Idaho Commission for Libraries

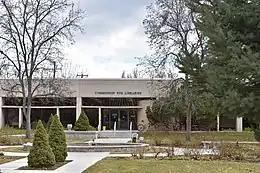
Idaho Commission for Libraries office in Boise, Idaho

By the 1920s, every major city in Idaho and many smaller communities boasted a library. Ten of those were built with Carnegie grants. These grants required local community support, much like private and federal library grants of today. The State Library continued to deposit collections of books throughout the state. In the 1930s, continuing education to improve local library services began and continues to be in demand.